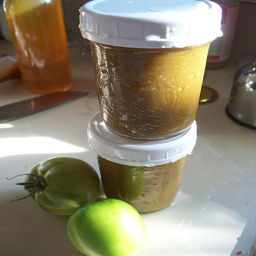
Two jars are stacked on top of each other with tomatoes nearby.
Two green tomatoes are next to two jars.
two green tomatoes and two canning jars with white lids
Two jars are stacked on top of each other next to a pair of vegetables.
2 jars of green-colored canned preserves next to two green tomatoes.